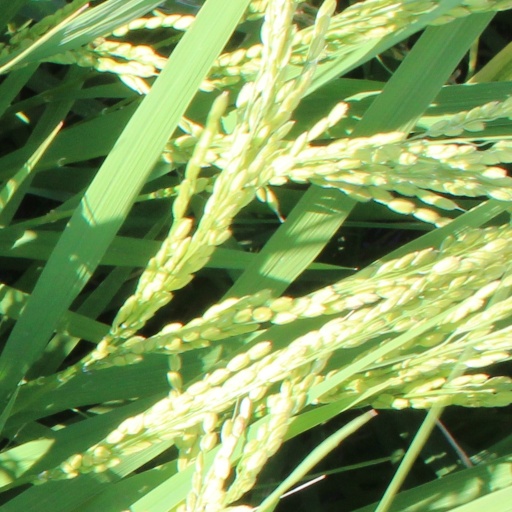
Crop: rice